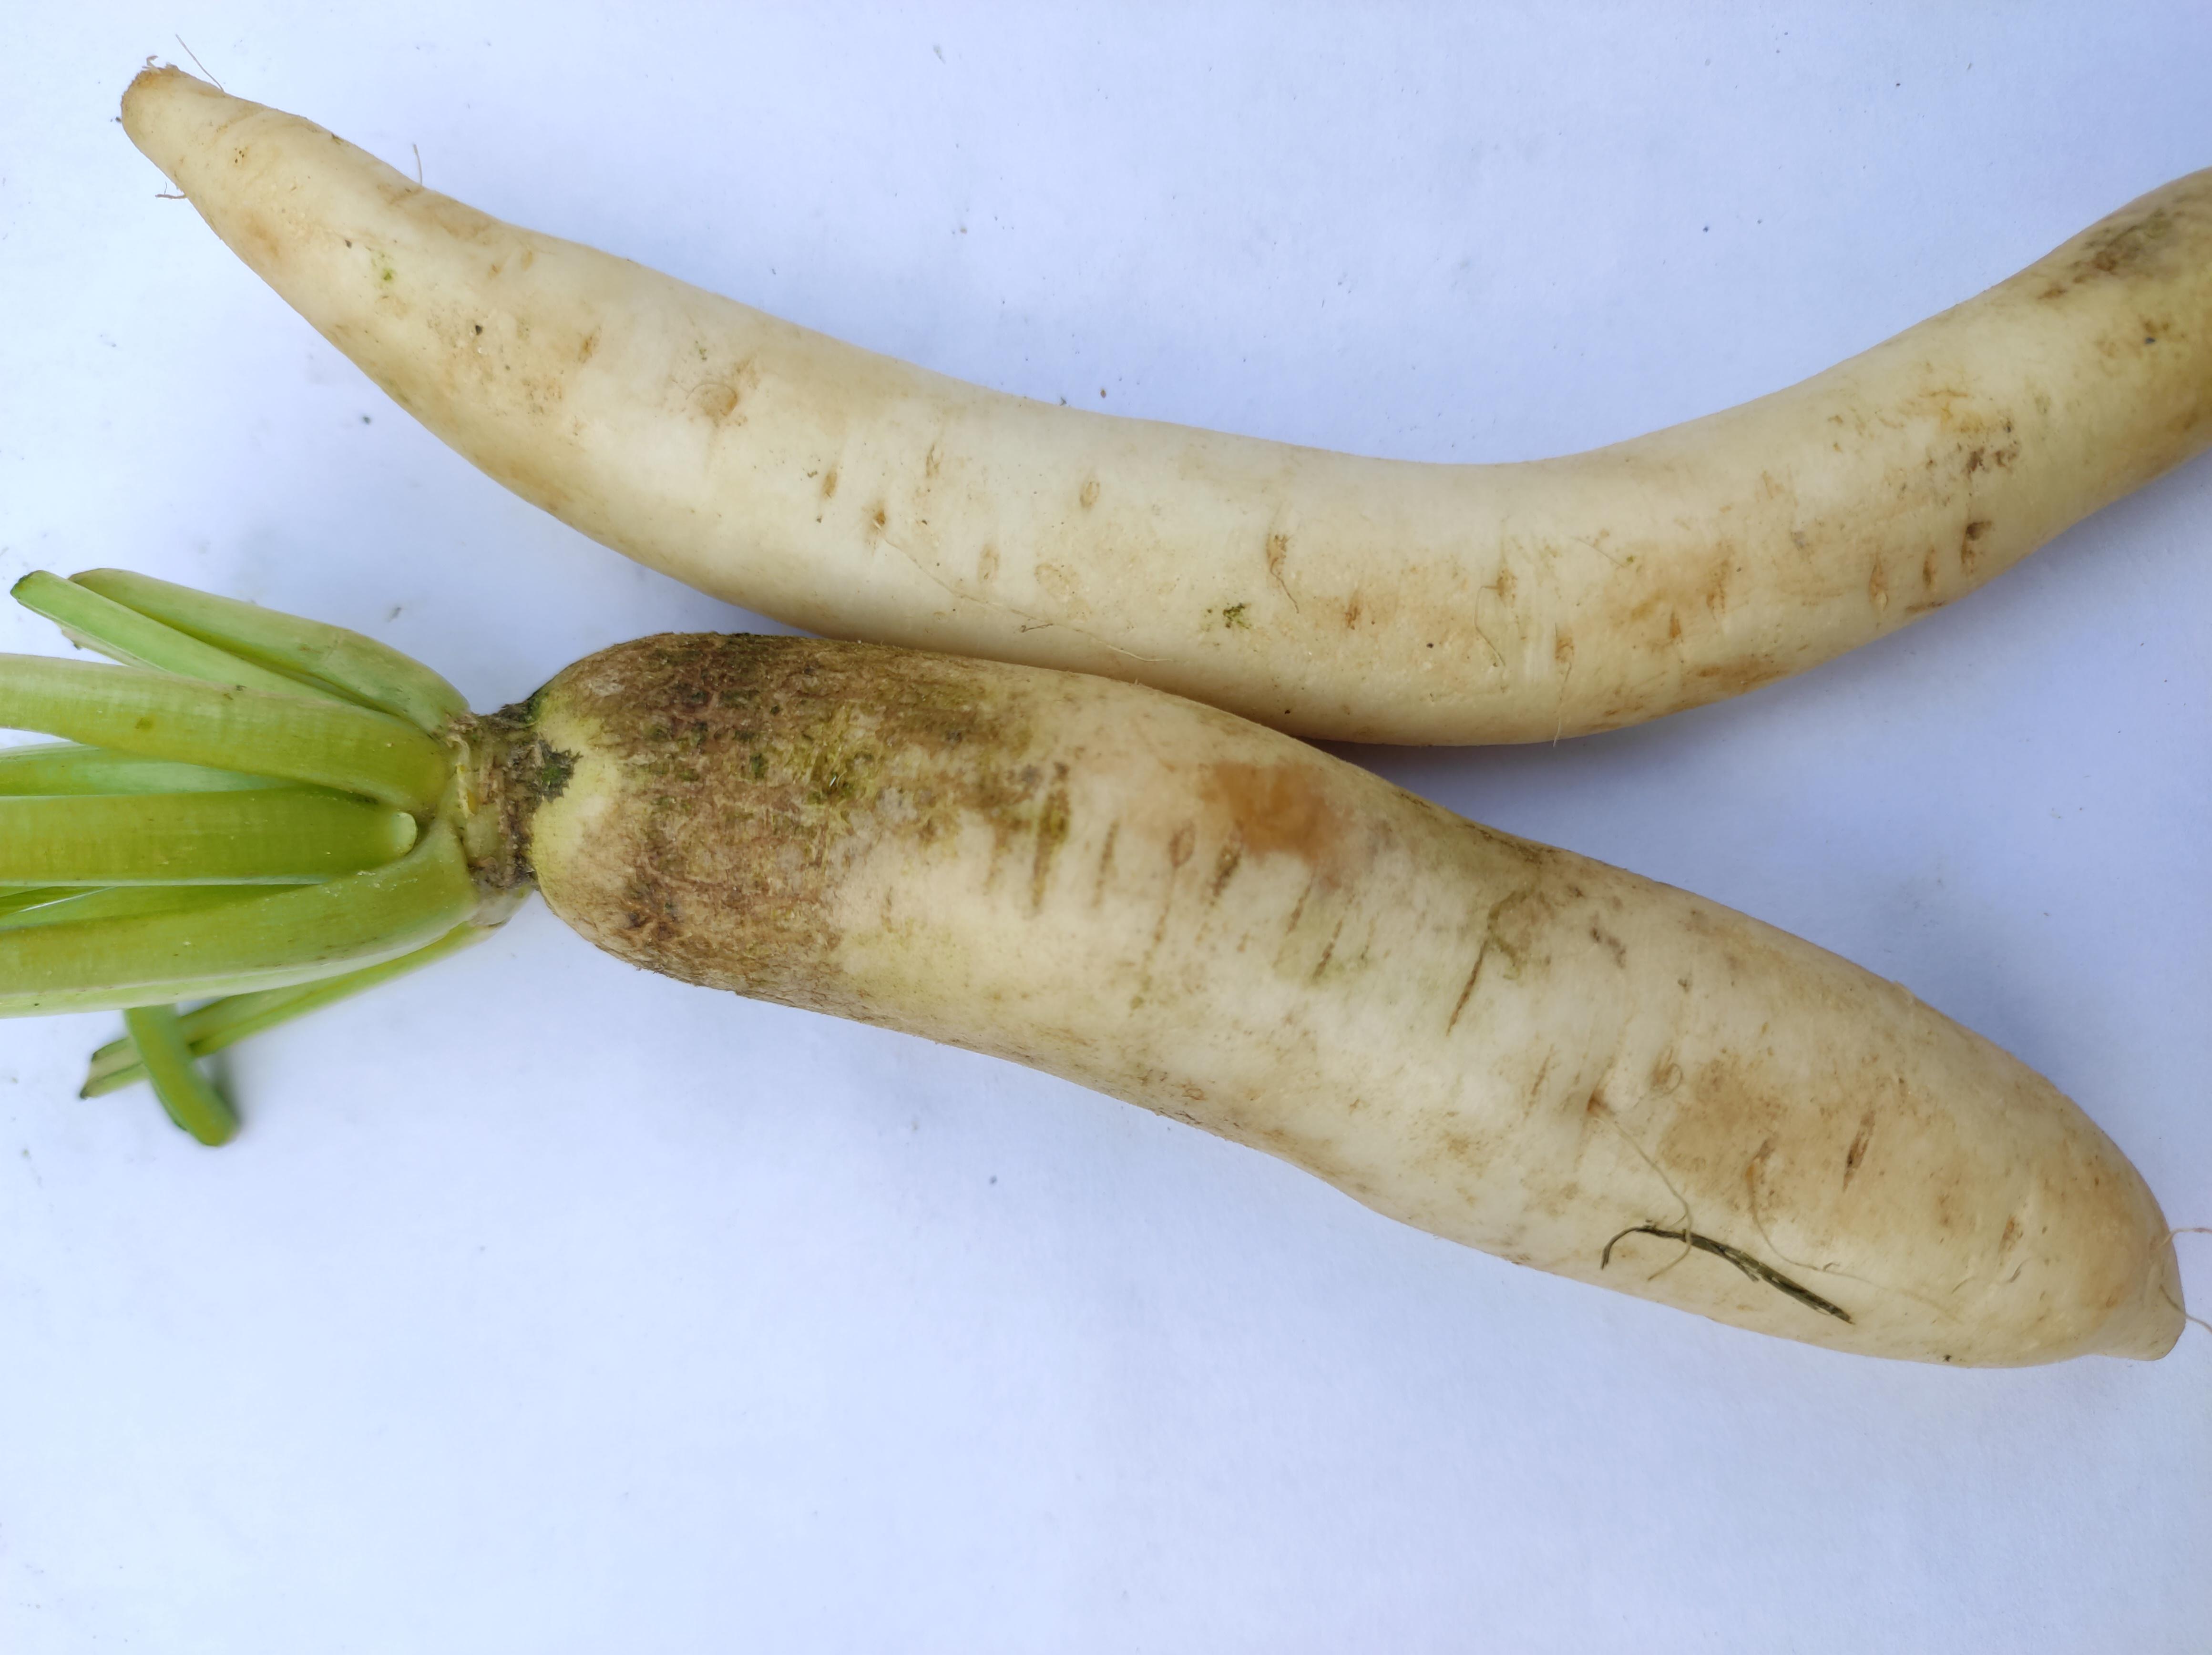
Label: Radish